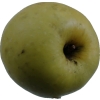
Label: Apple 13